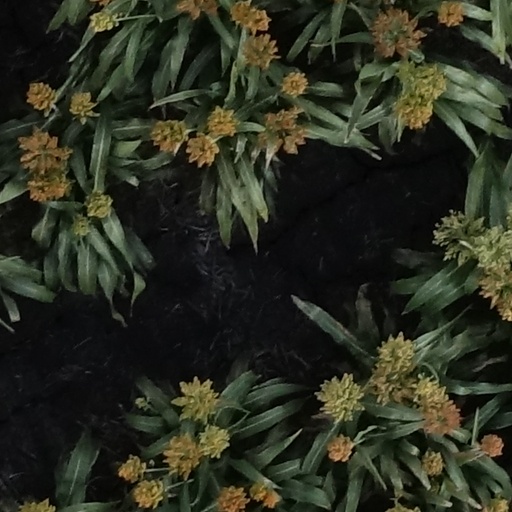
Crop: sorghum